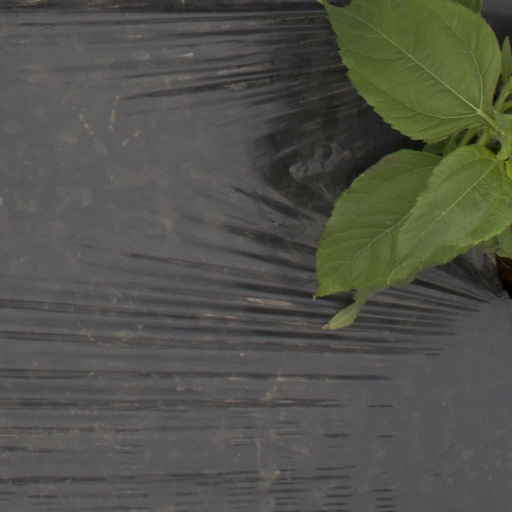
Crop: Jerusalem artichoke